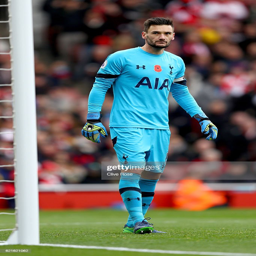
football player during the match .